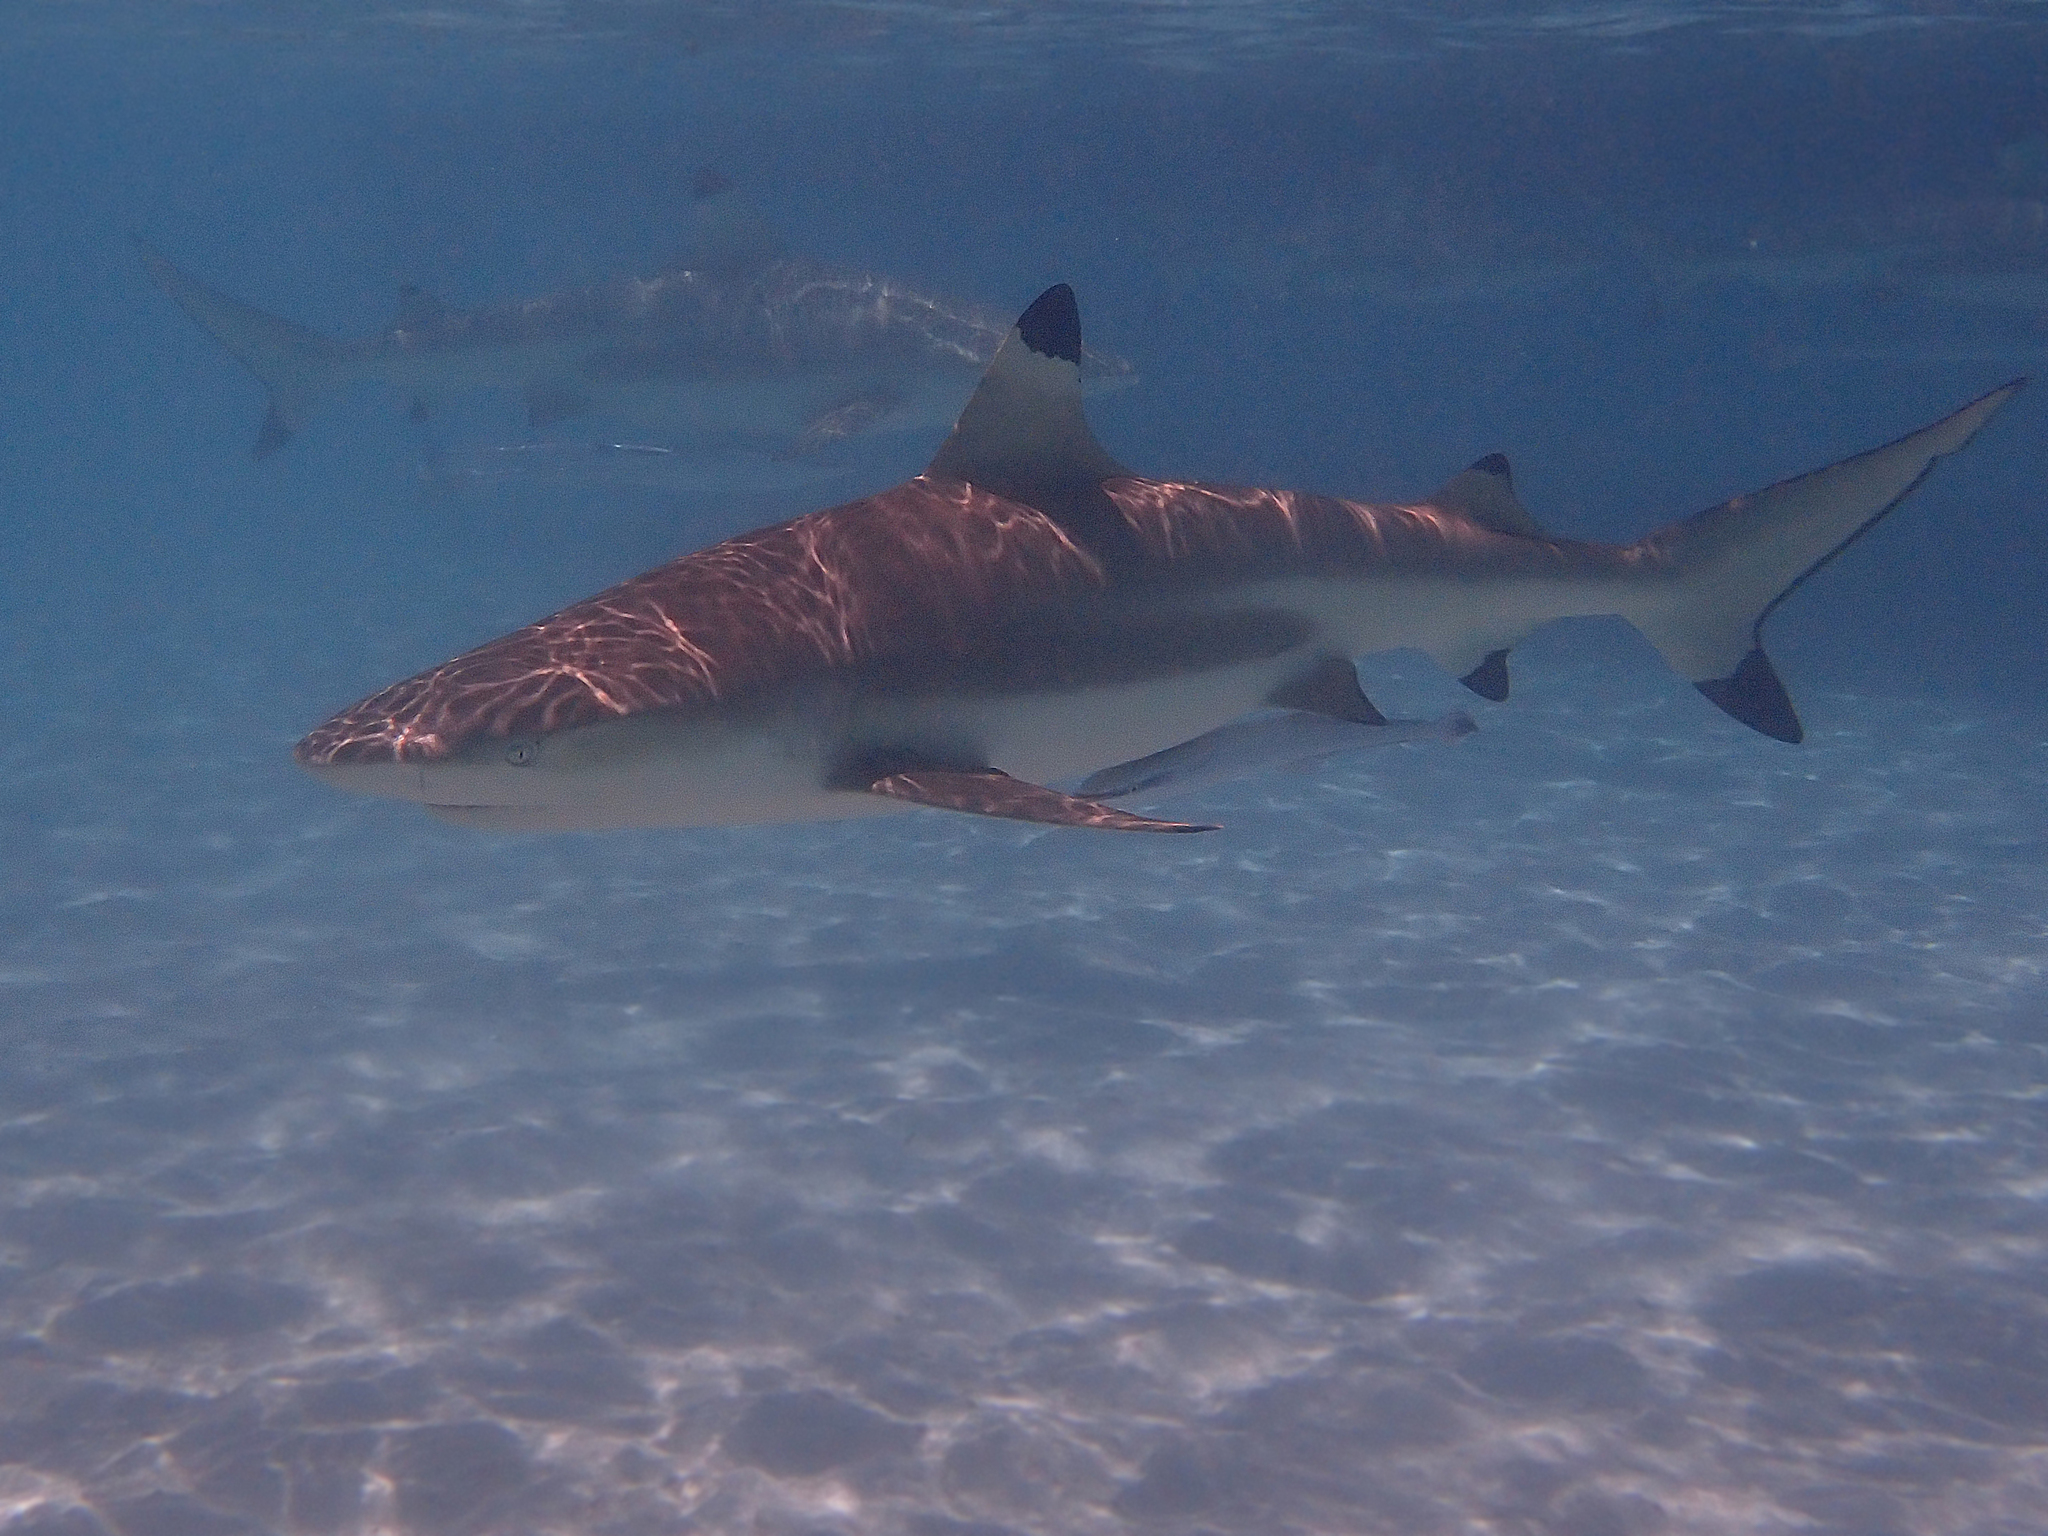
Carcharhinus melanopterus (Blacktip Reef Shark)